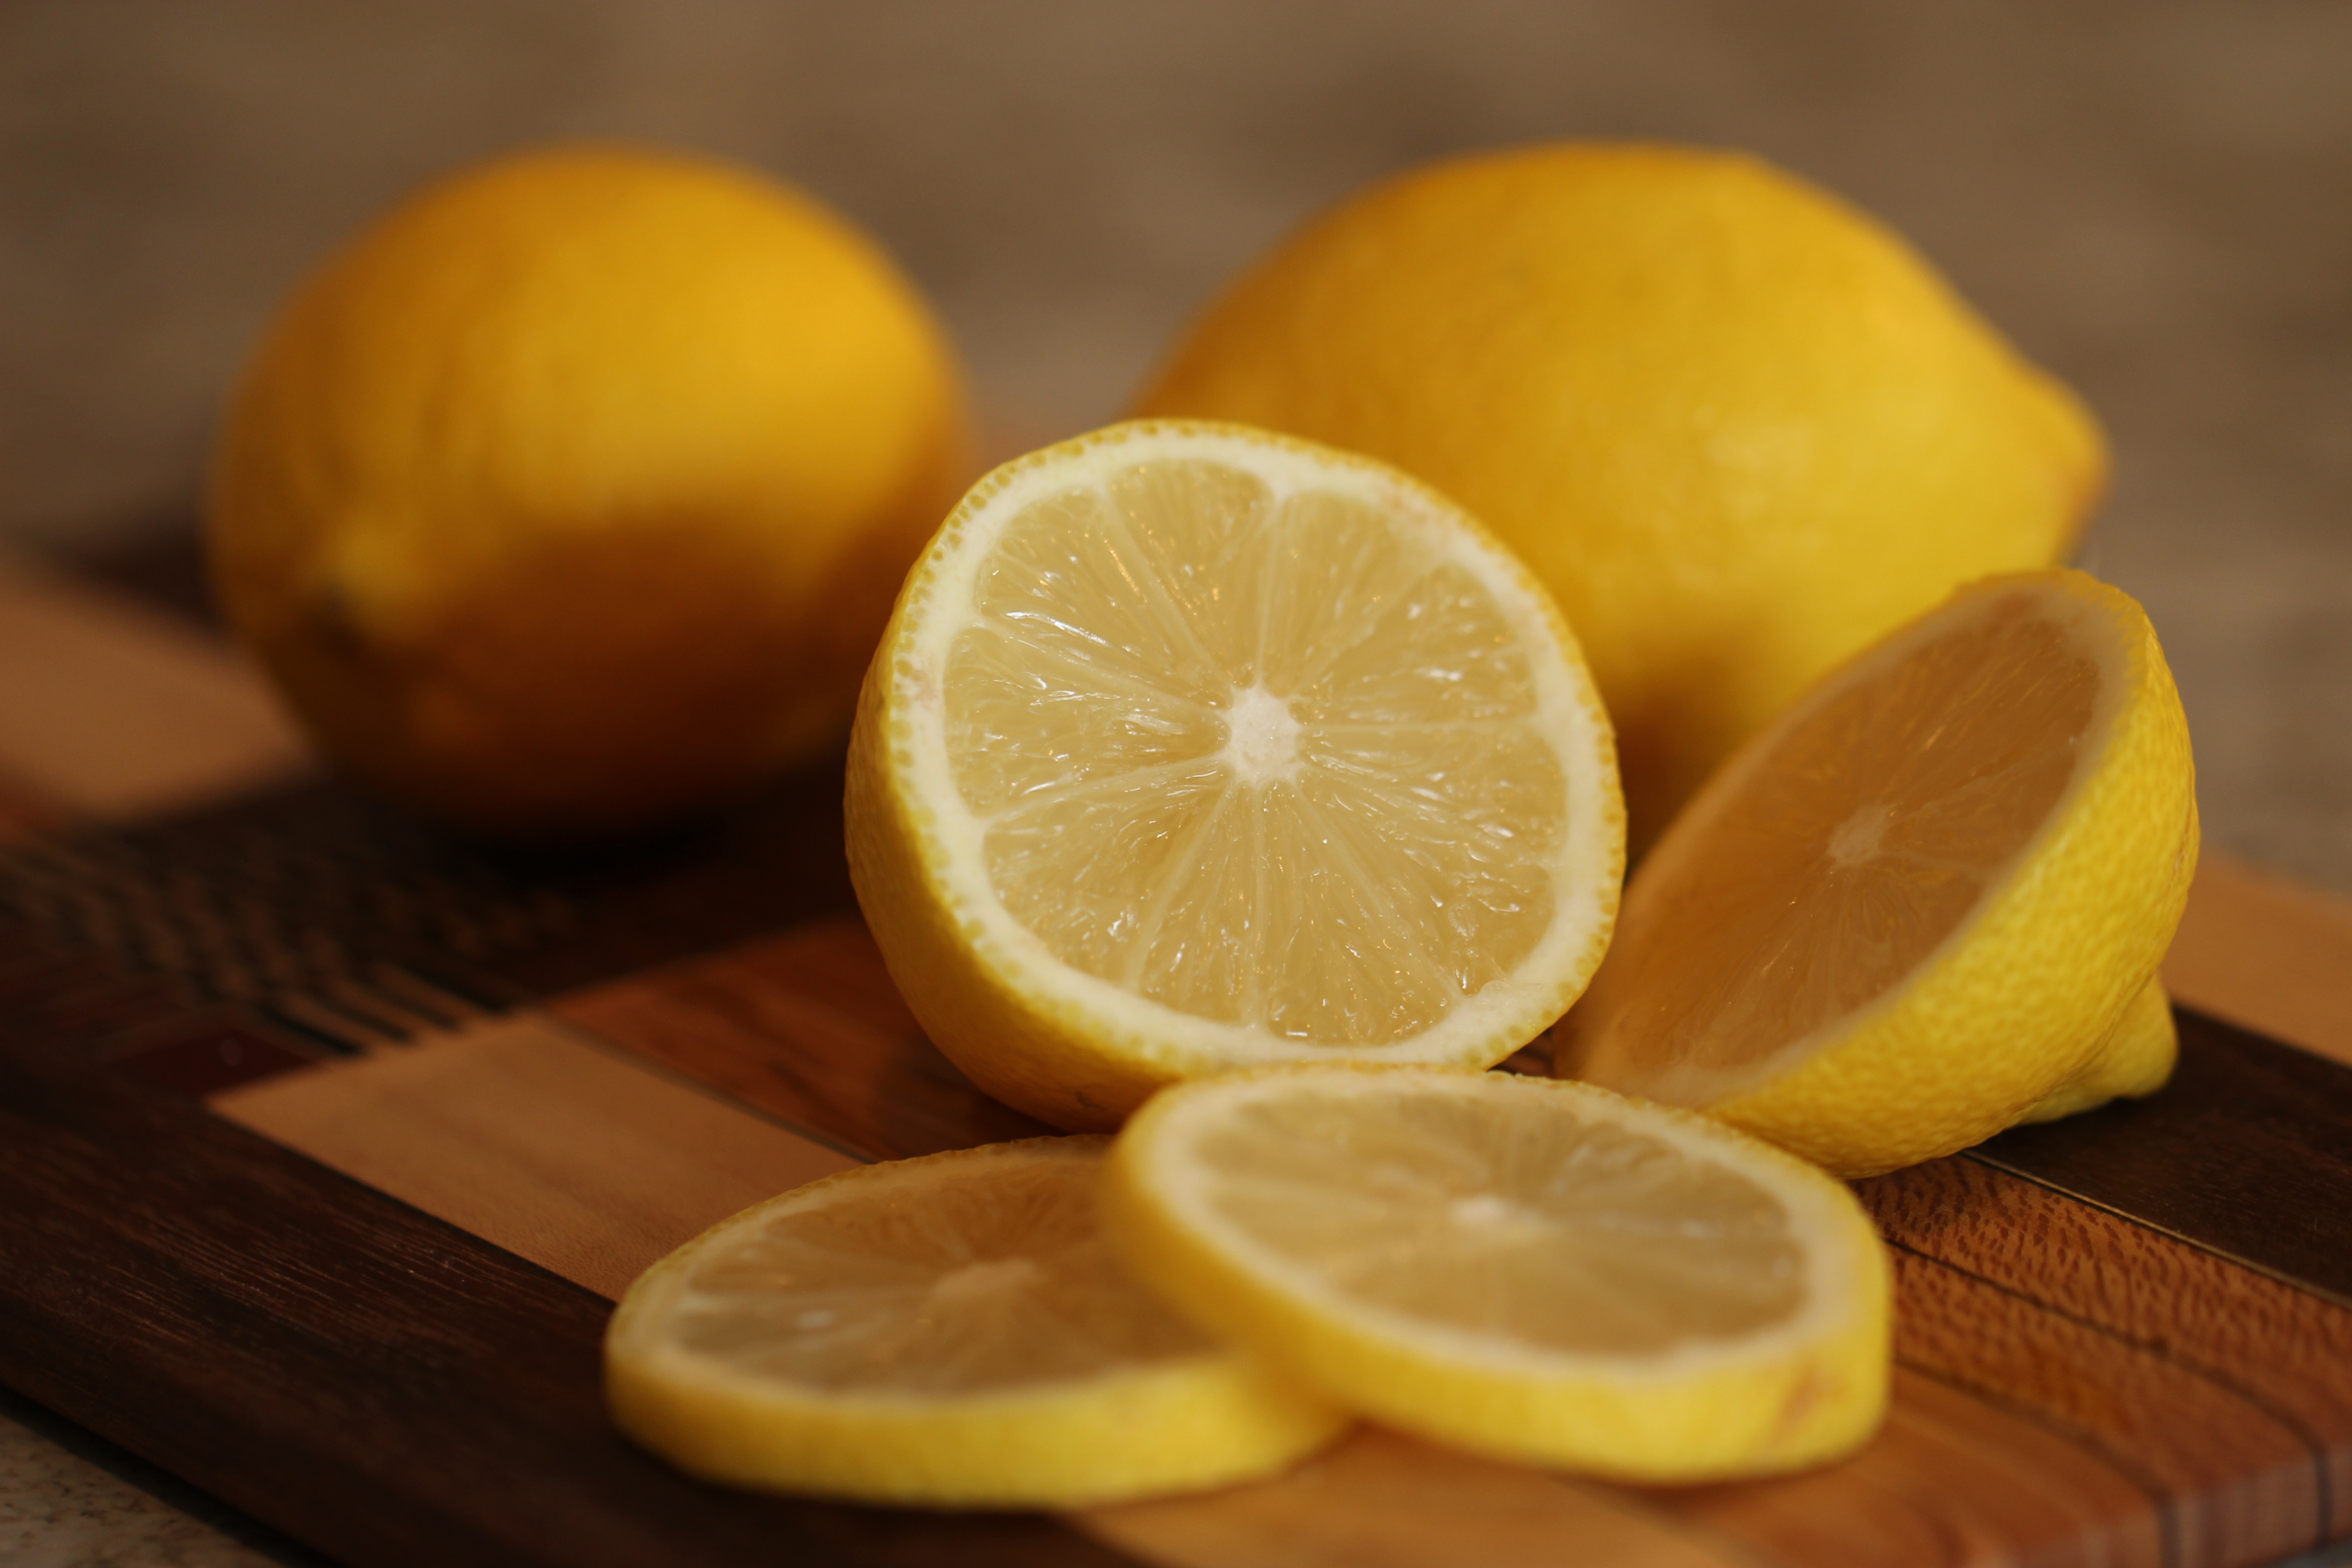
plant, fruit, orange, food, green, cooking, produce, natural, kitchen, breakfast, healthy, lemon, lime, nutrition, tangerine, vegetarian, raw, clementine, citron, citrus, flowering plant, fruit juice, land plant, meyer lemon, tangelo